Spanish National Health System

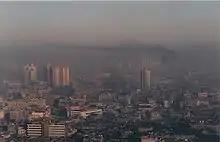
Air pollution; this photo is from Shanghai, China.

The State finances, through general taxes, all health benefits and a percentage of pharmaceutical benefits. This tax is shared among the several autonomous communities according to various sharing criteria now that the communities are responsible for health in their respective territories.